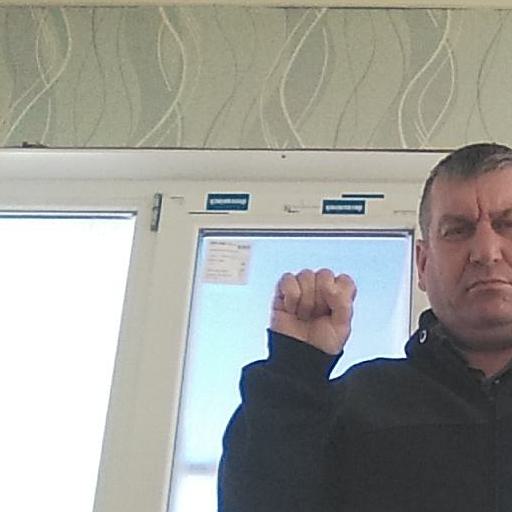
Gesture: fist